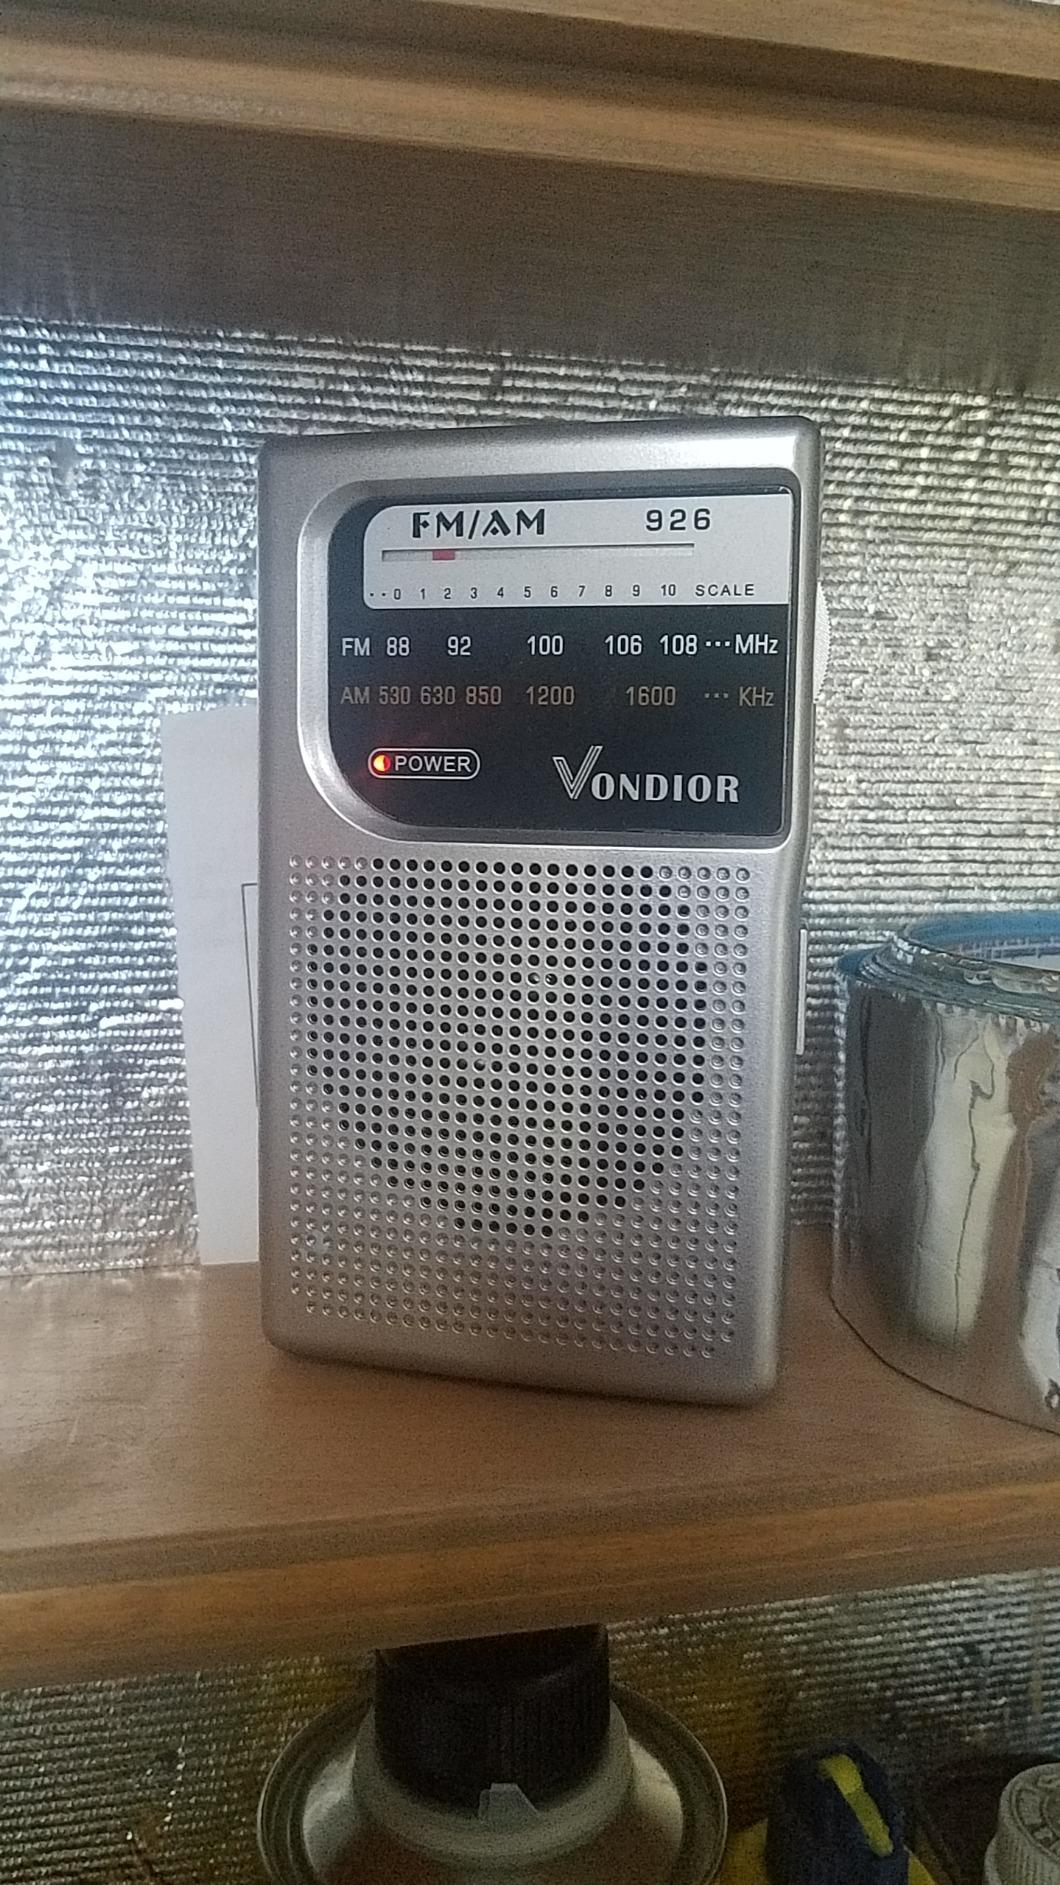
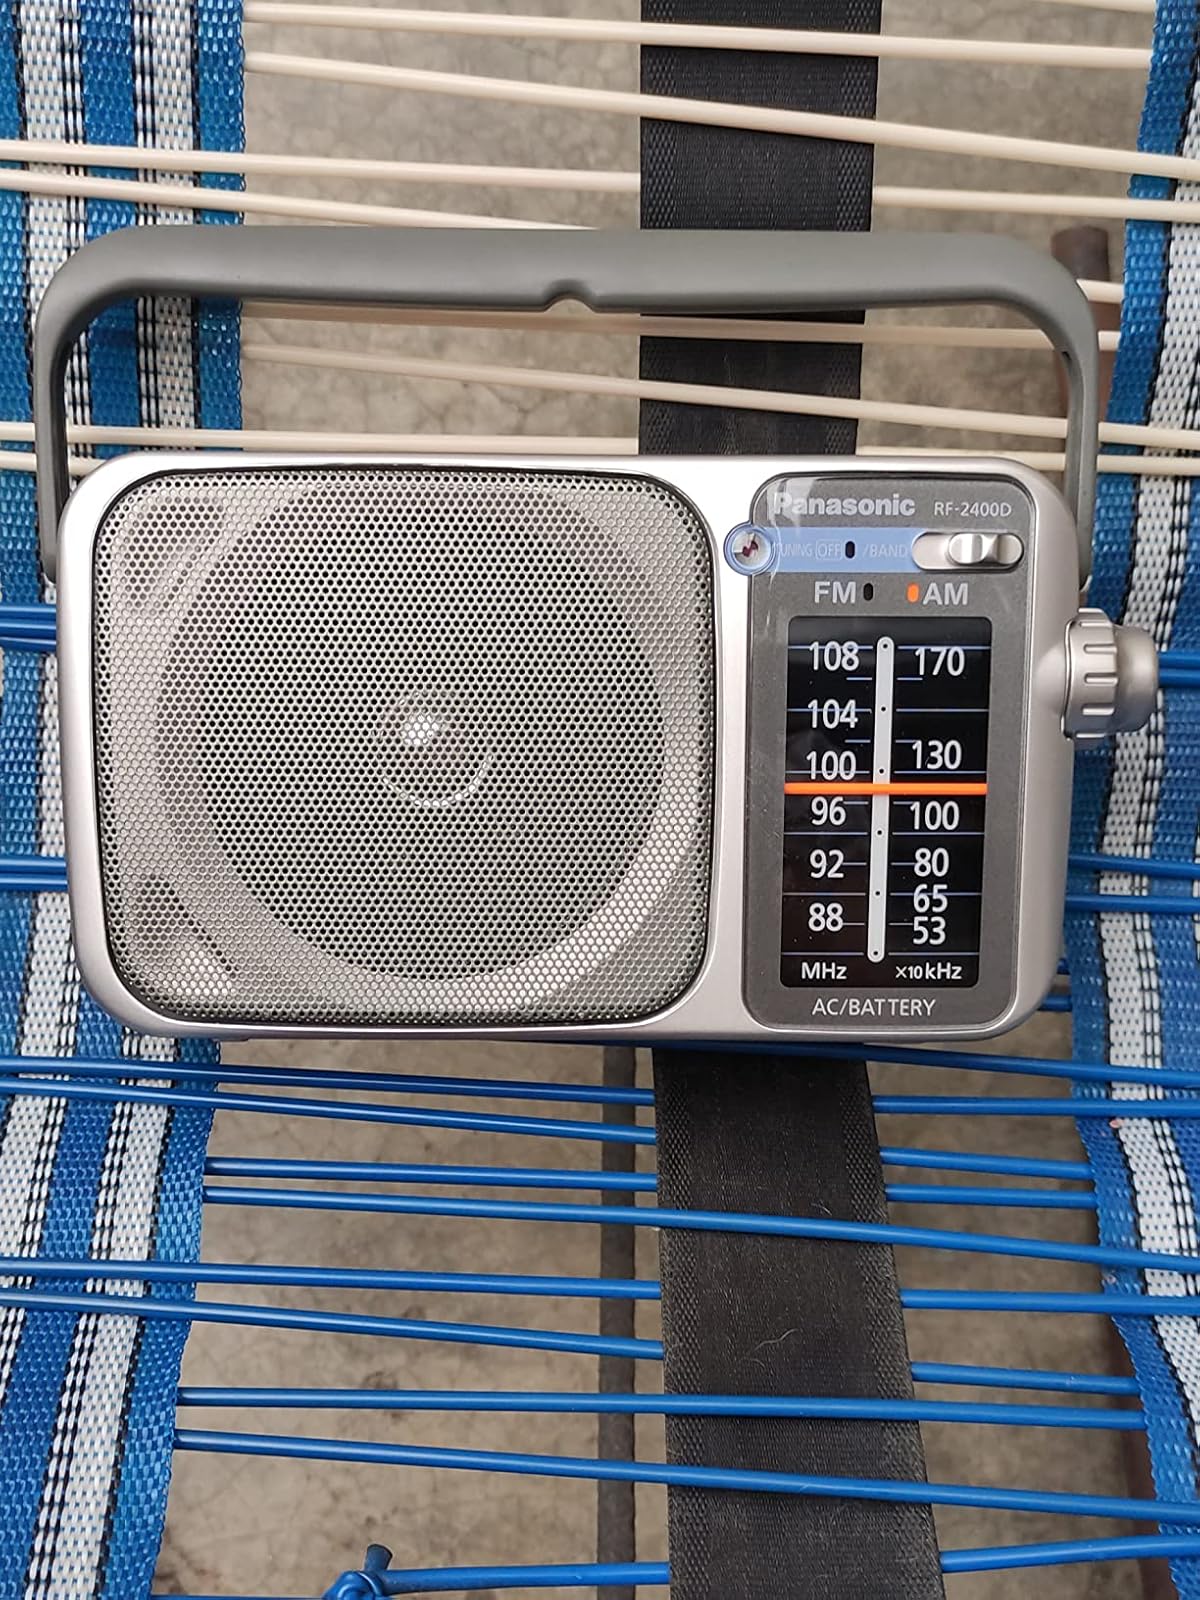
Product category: radio
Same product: no